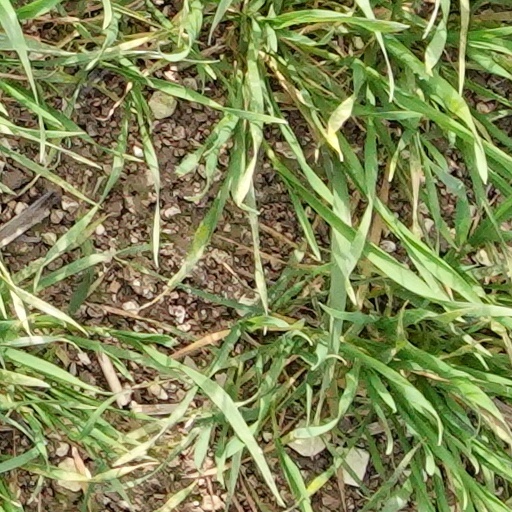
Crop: wheat